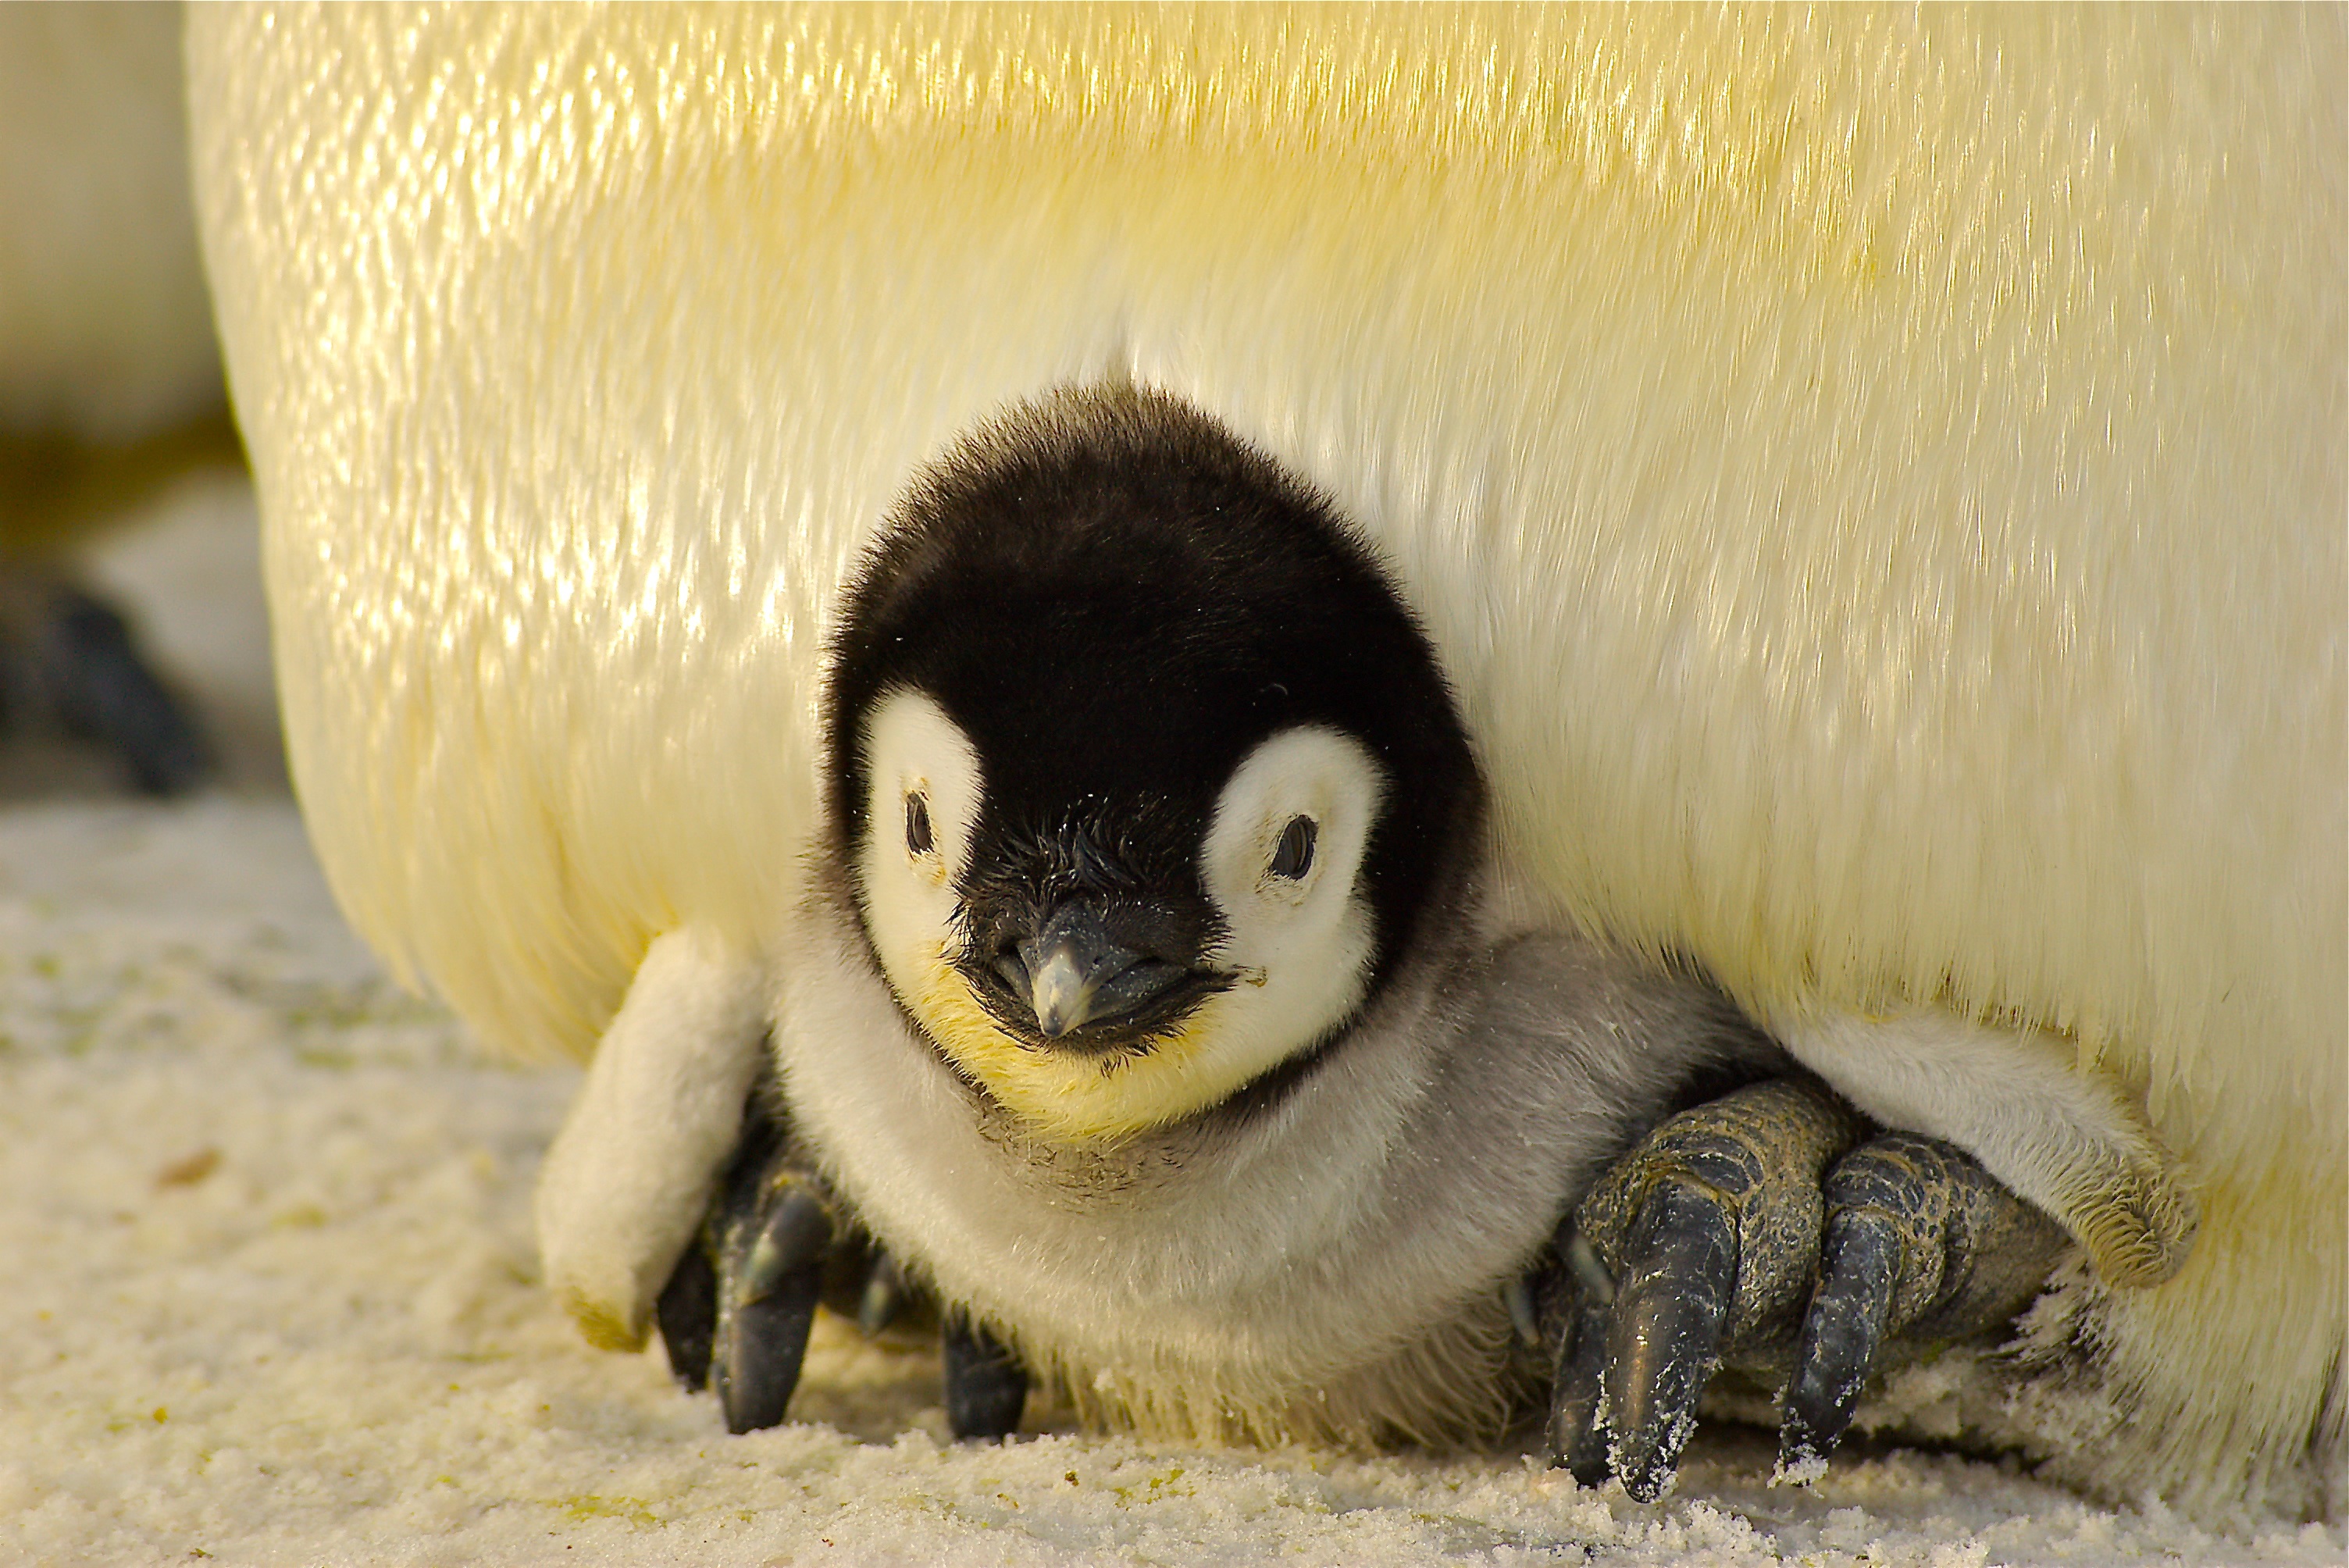
nature, wilderness, snow, cold, bird, animal, cute, isolated, wildlife, wild, ice, fur, beak, yellow, fauna, penguin, polar, antarctic, close up, duck, vertebrate, waterfowl, antarctica, water bird, flightless bird, emperor penguin, ducks geese and swans